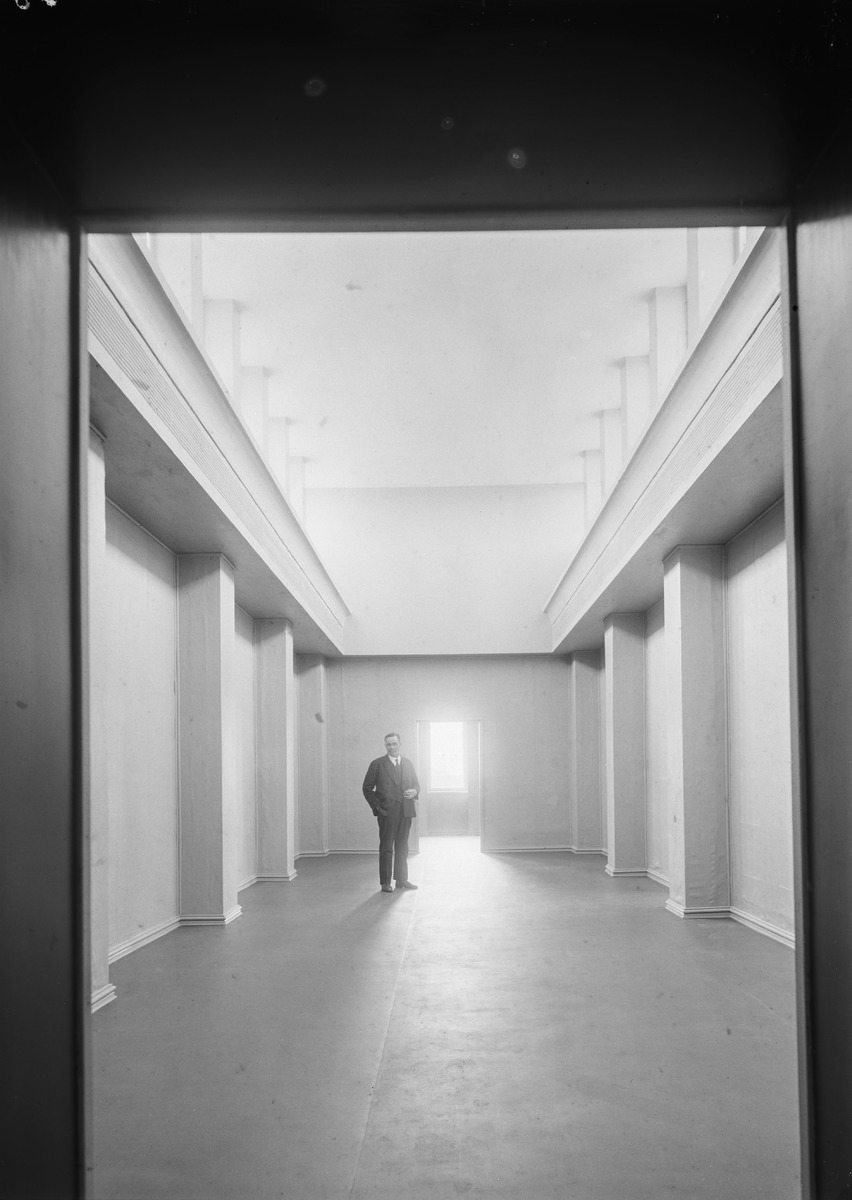
Oulun museo- ja kirjastotalon sisätiloja
Interior of the Oulu Museum and Library House
sisällön kuvaus: Oulun museo- ja kirjastotalon sisätiloja 10.10.1931. Toinen keskussali. content description: Interior of the Oulu Museum and Library House on October 10, 1931. Second central hall.
Vuosi: 1931
Paikka: Suomi, Oulu, Suomi, Pohjois-Pohjanmaa, Oulu
Aiheet: sisäkuva; julkiset rakennukset; kirjastorakennukset; museorakennukset; buildings